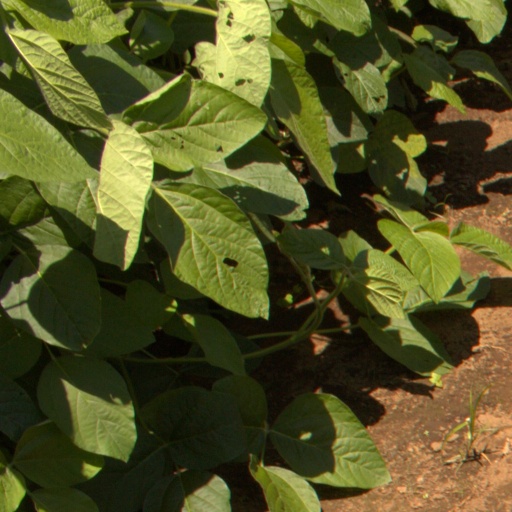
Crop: soybean